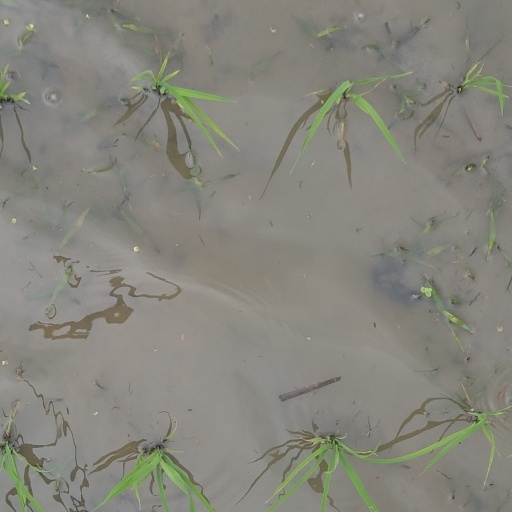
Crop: rice